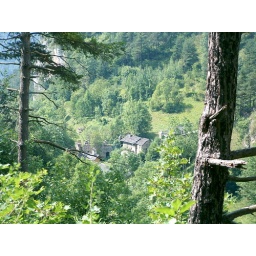
A small group of mountain houses called Langra near Macra, Valle Maira, Italy